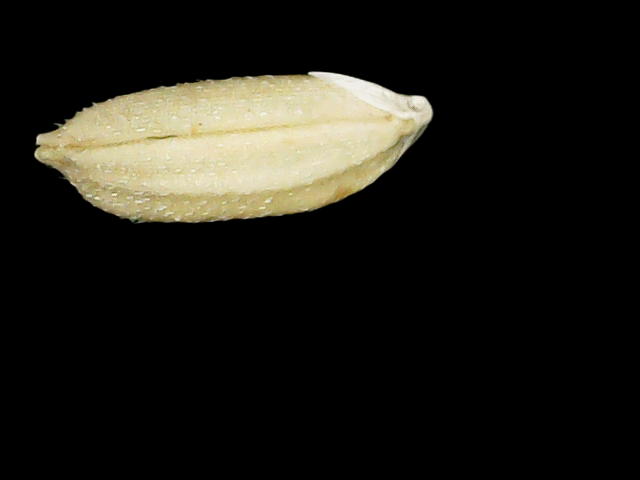
Rice variety: Bd51